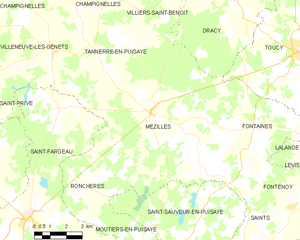
Carte des communes françaises Mézilles